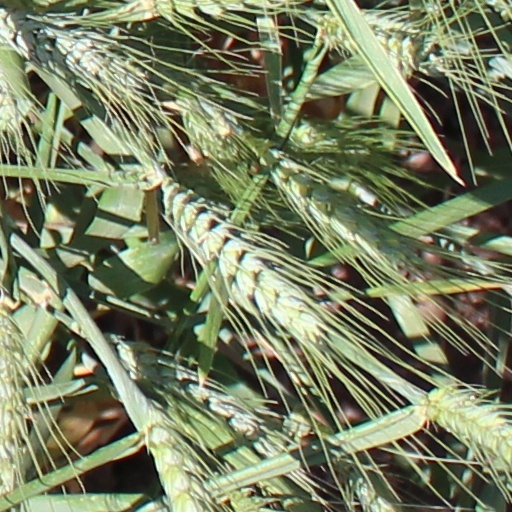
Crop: wheat